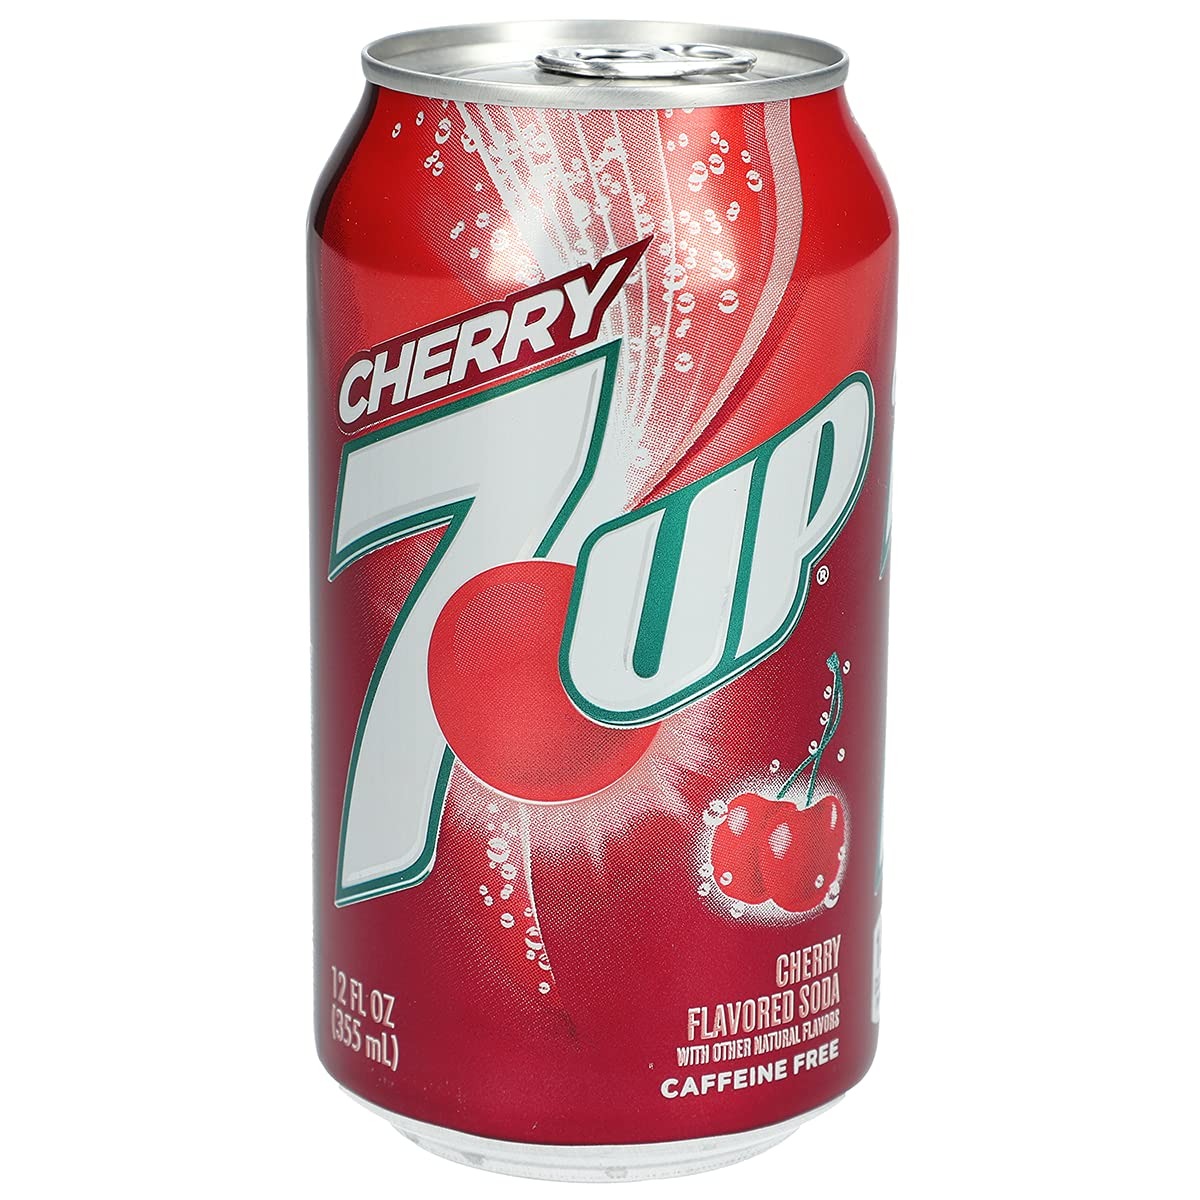
Item Name: 7-UP Cherry Soft Drink, 12 Fl Oz (Pack of 24)
Bullet Point: 7-UP Cherry Soft Drink, 12-Ounce (Pack of 24)
Product Description: 7-UP Cherry Soft Drink, 12-Ounce (Pack of 24)
Value: 288.0
Unit: Fl Oz

Price: 13.45